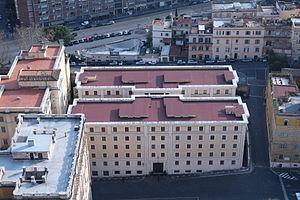
La Résidence Sainte-Marthe est un bâtiment achevé en 1996, situé à proximité de la basilique Saint-Pierre au sein de la cité du Vatican. Il a été construit durant le pontificat de Jean-Paul II et fait fonction de résidence hôtelière pour les visiteurs du Saint-Siège. Il est aussi la résidence du Collège des cardinaux lorsque celui-ci est réuni en conclave.